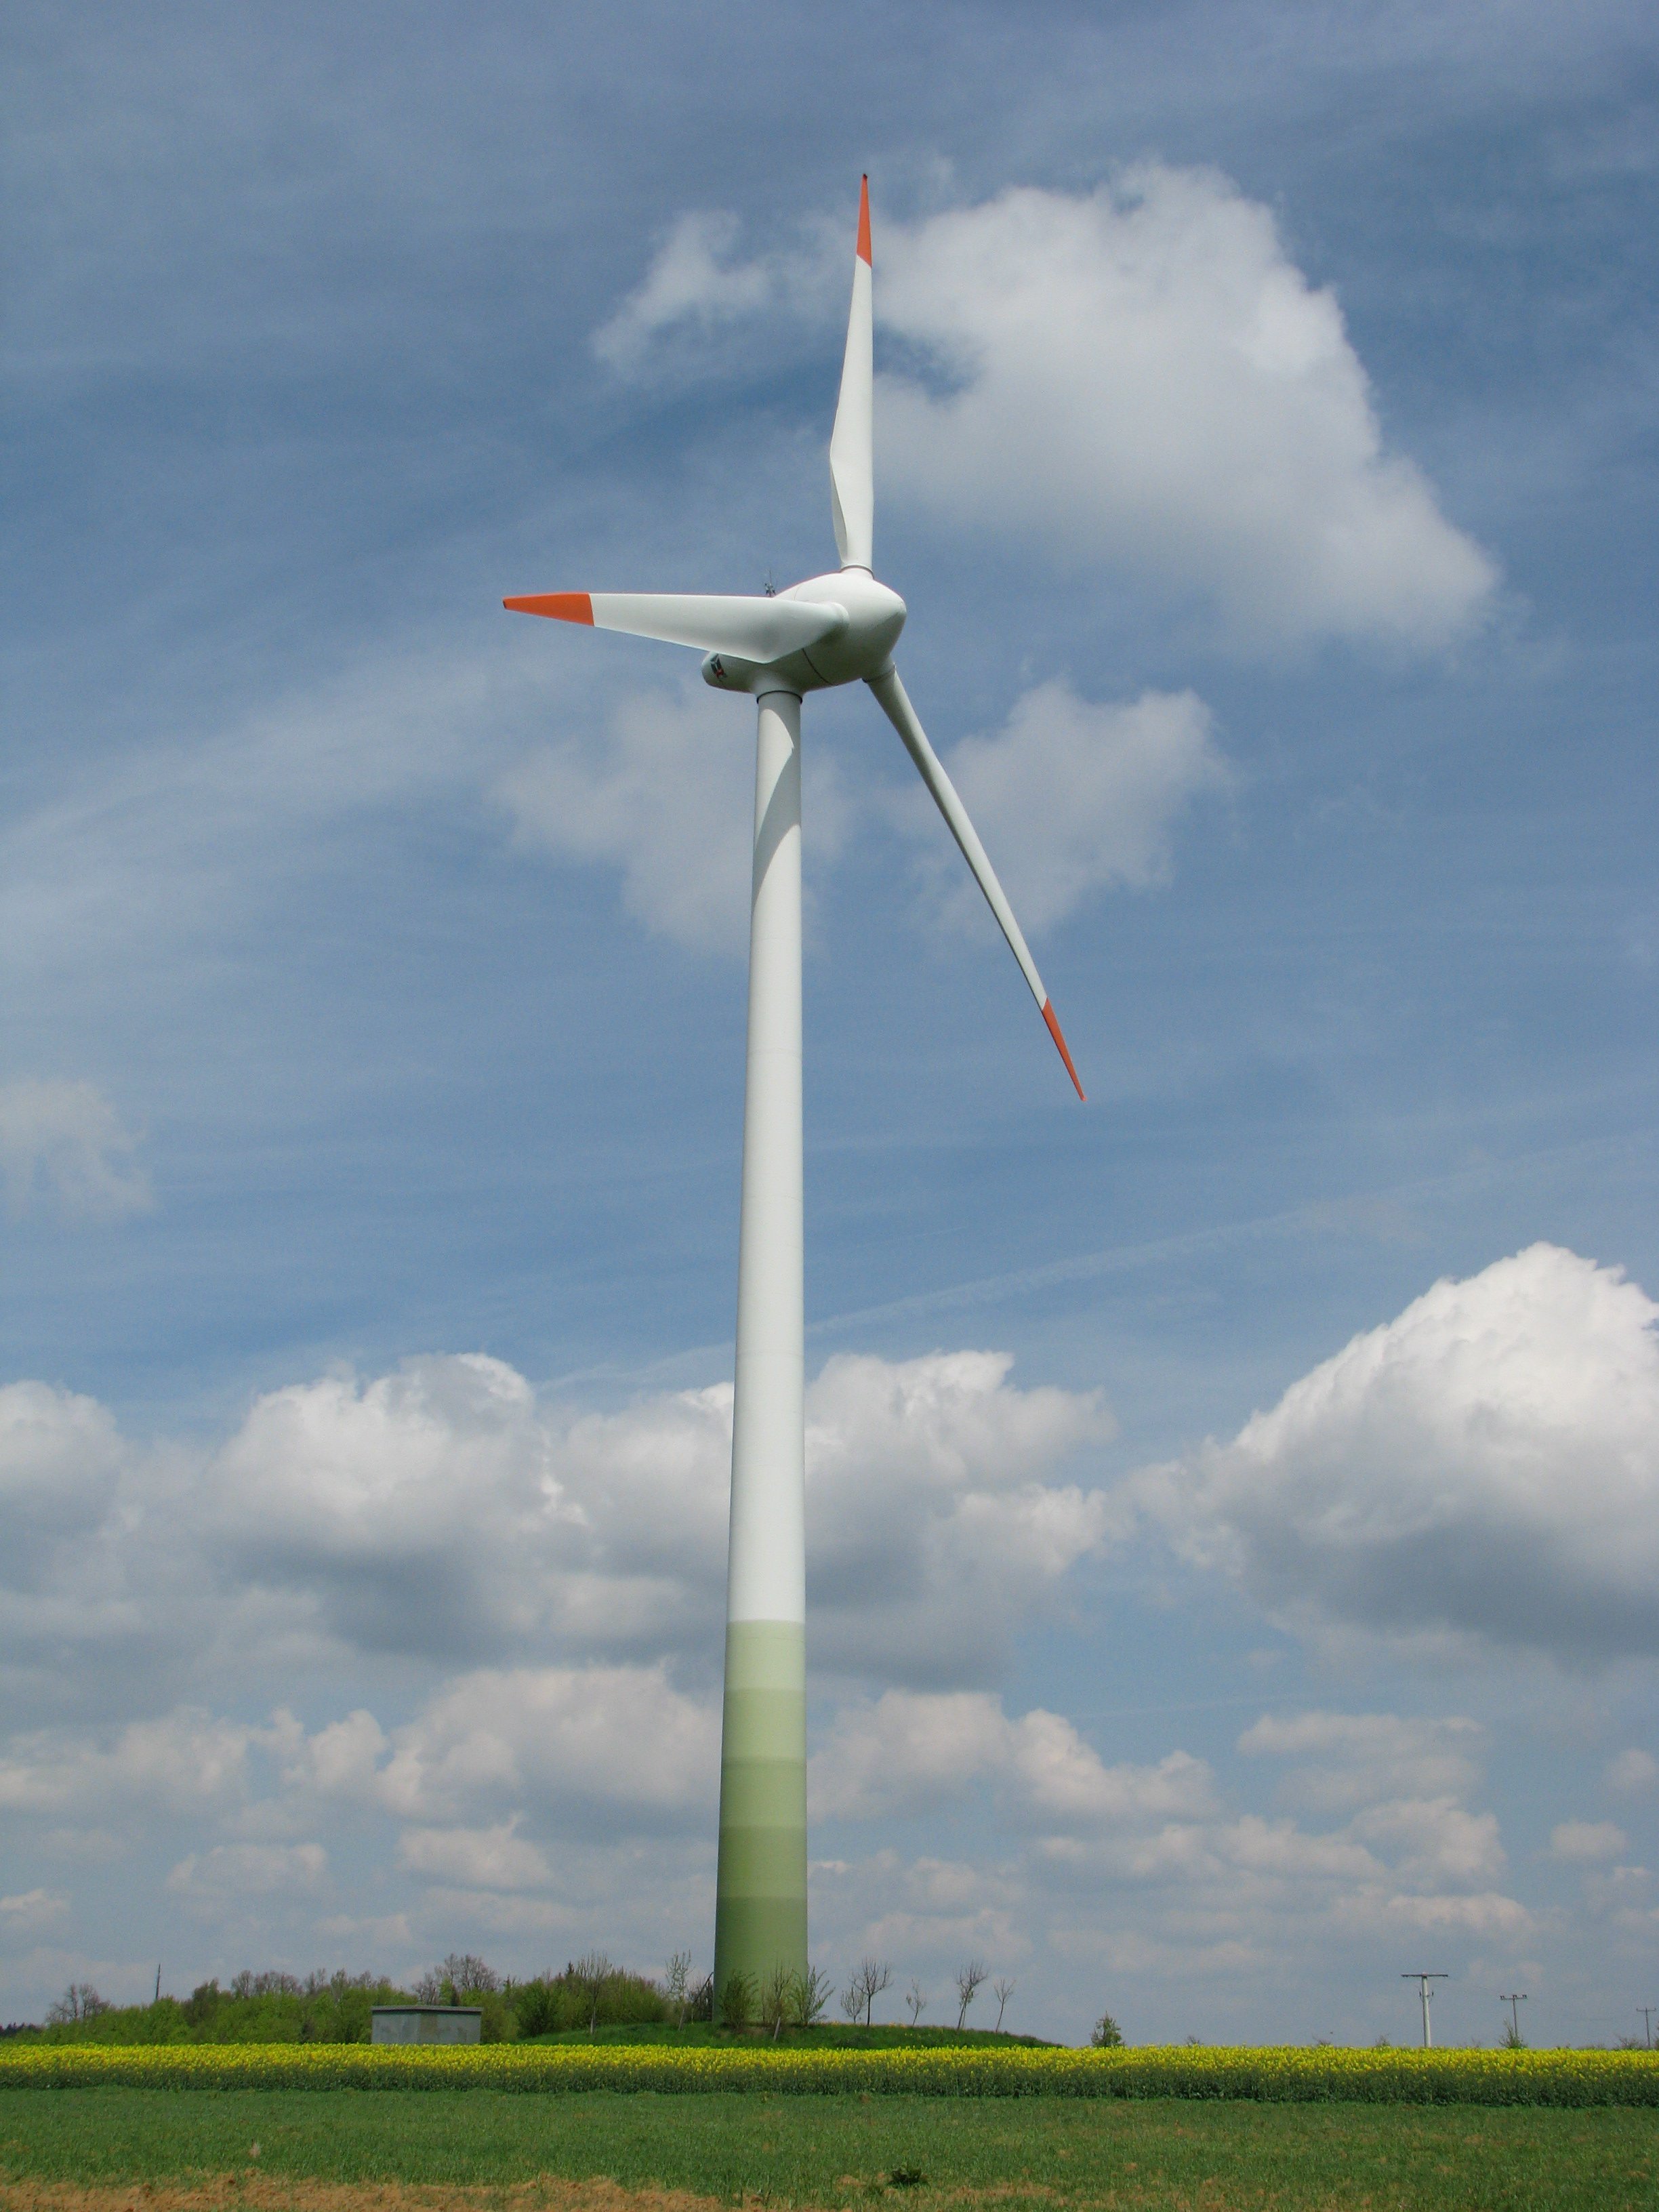
field, prairie, windmill, wind, machine, wind turbine, electricity, plain, energy, clouds, grassland, wind farm, wind power plant, growian